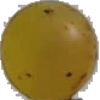
Label: white_grape